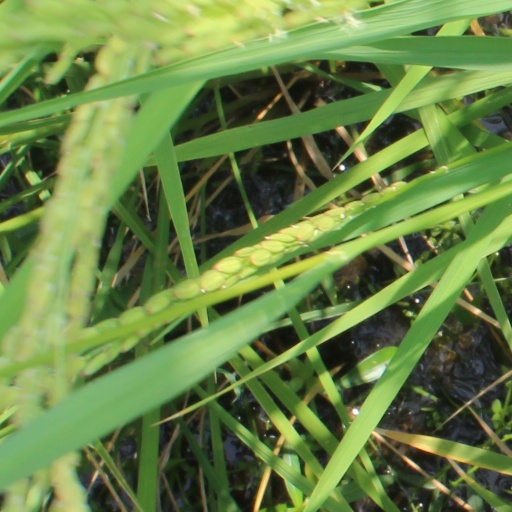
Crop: rice